Jordan Valley Factory Estate

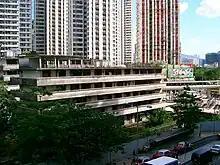
Jordan Valley Factory Estate in 2005

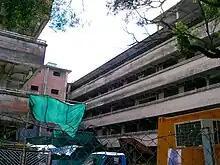
Jordan Valley Factory Estate in 2005

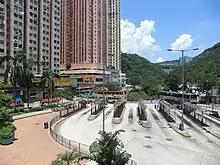
Ngau Tau Kok Bus Terminus

Jordan Valley Factory Estate was a factory estate in Jordan Valley, Ngau Tau Kok, Kowloon, Hong Kong, owned and managed by the Hong Kong Housing Authority. It was built in 1959. In 1983, its west wing was demolished to construct the new Ngau Tau Kok Bus Terminus. The remaining buildings were cleared in 2004 and demolished in 2005.